Michel Aoun

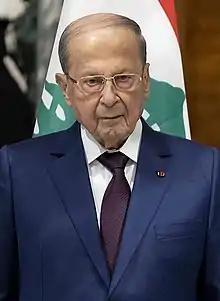
Aoun in 2022

Michel Naim Aoun (born 30 September 1933) is a Lebanese politician and former general who served as the 13th president of Lebanon from 31 October 2016 to 30 October 2022.